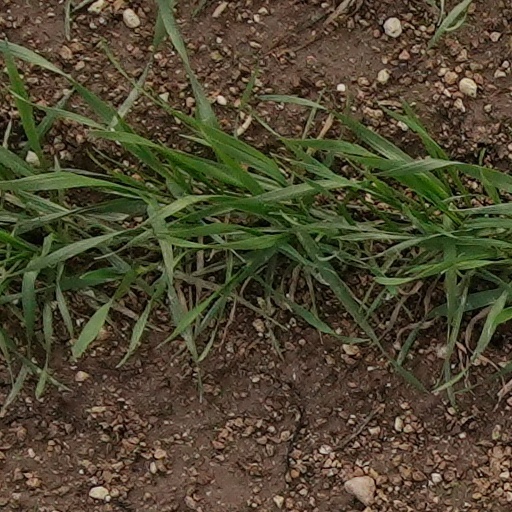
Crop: wheat